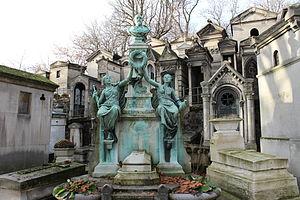
Tombe de Camille Crespin du Gast au cimetière du Père-Lachaise à Paris.
Marie Marthe Camille Desinge du Gast, épouse Crespin, née le 30 mai 1868 et morte le 24 avril 1942 à Paris, dite « l'Amazone aux yeux verts », ou « la Walkyrie de la Mécanique », est une pilote automobile française, pionnière en la matière, excellant également au tir au pistolet, à la carabine, en ski et dans la pratique du toboggan. Elle fut aussi entraîneur de chevaux.